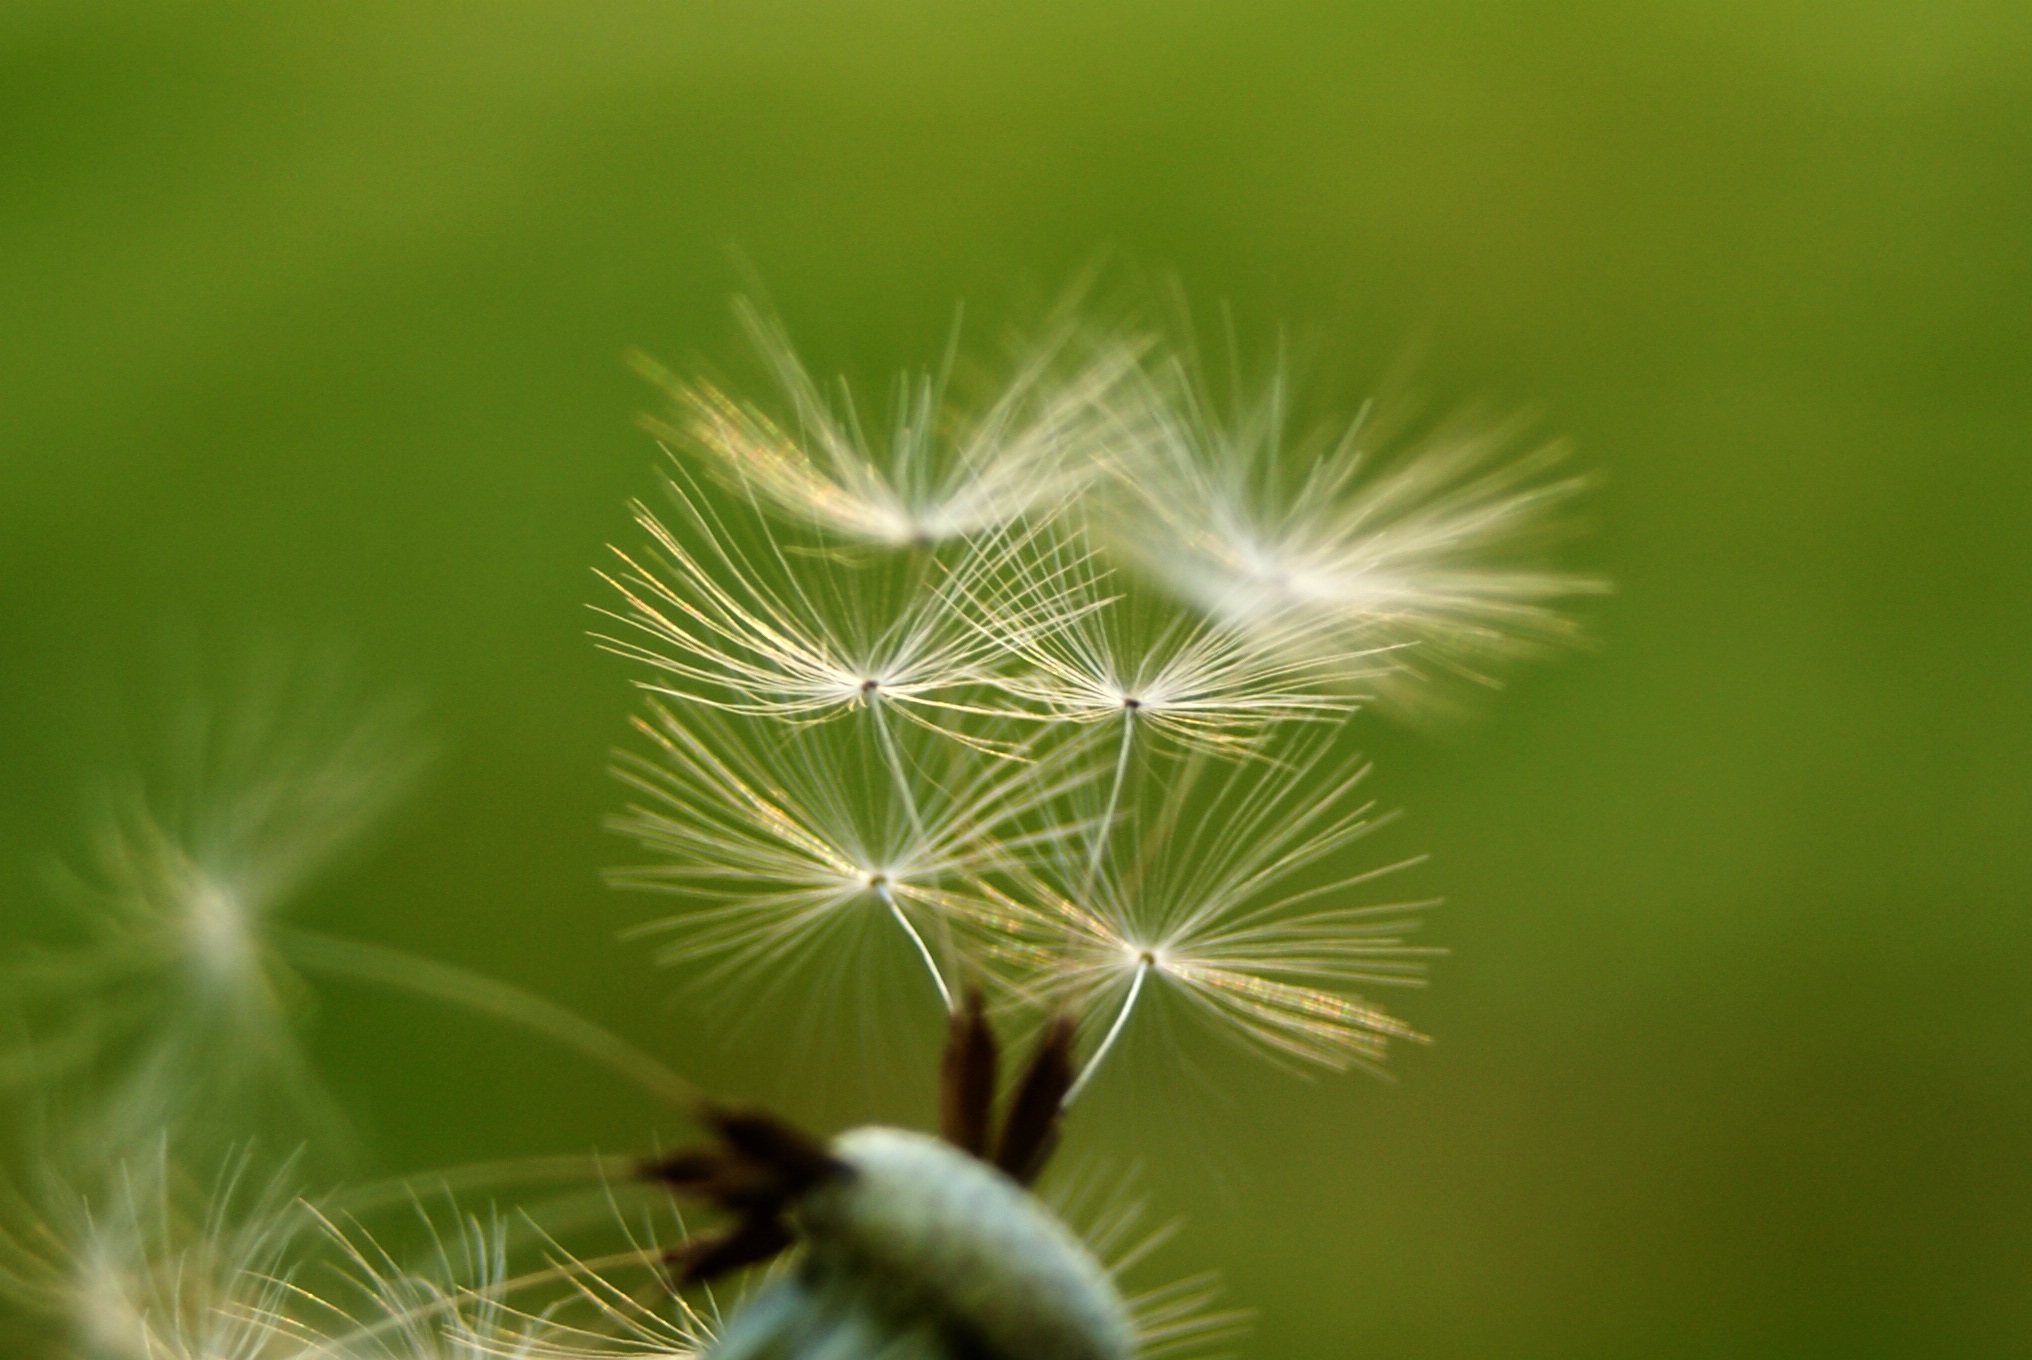
nature, grass, branch, plant, white, field, photography, meadow, dandelion, prairie, leaf, seed, flower, green, macro, flight, garden, flora, wildflower, close up, thistle, macro photography, blossomed, flowering plant, daisy family, grass family, plant stem, land plant, thorns spines and prickles, cramaillot